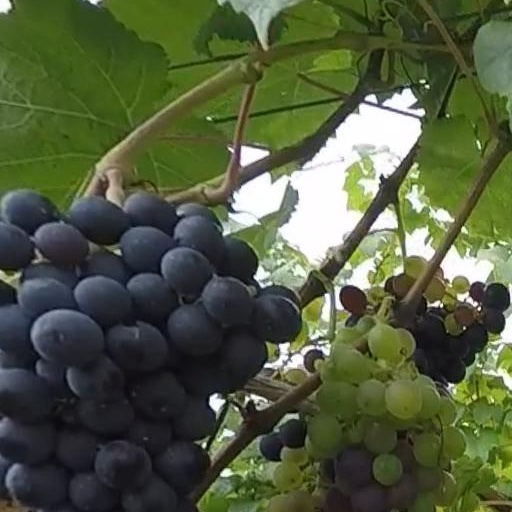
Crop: grape